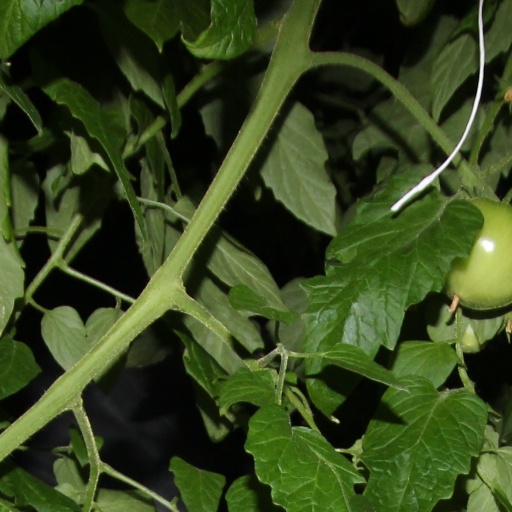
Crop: tomato